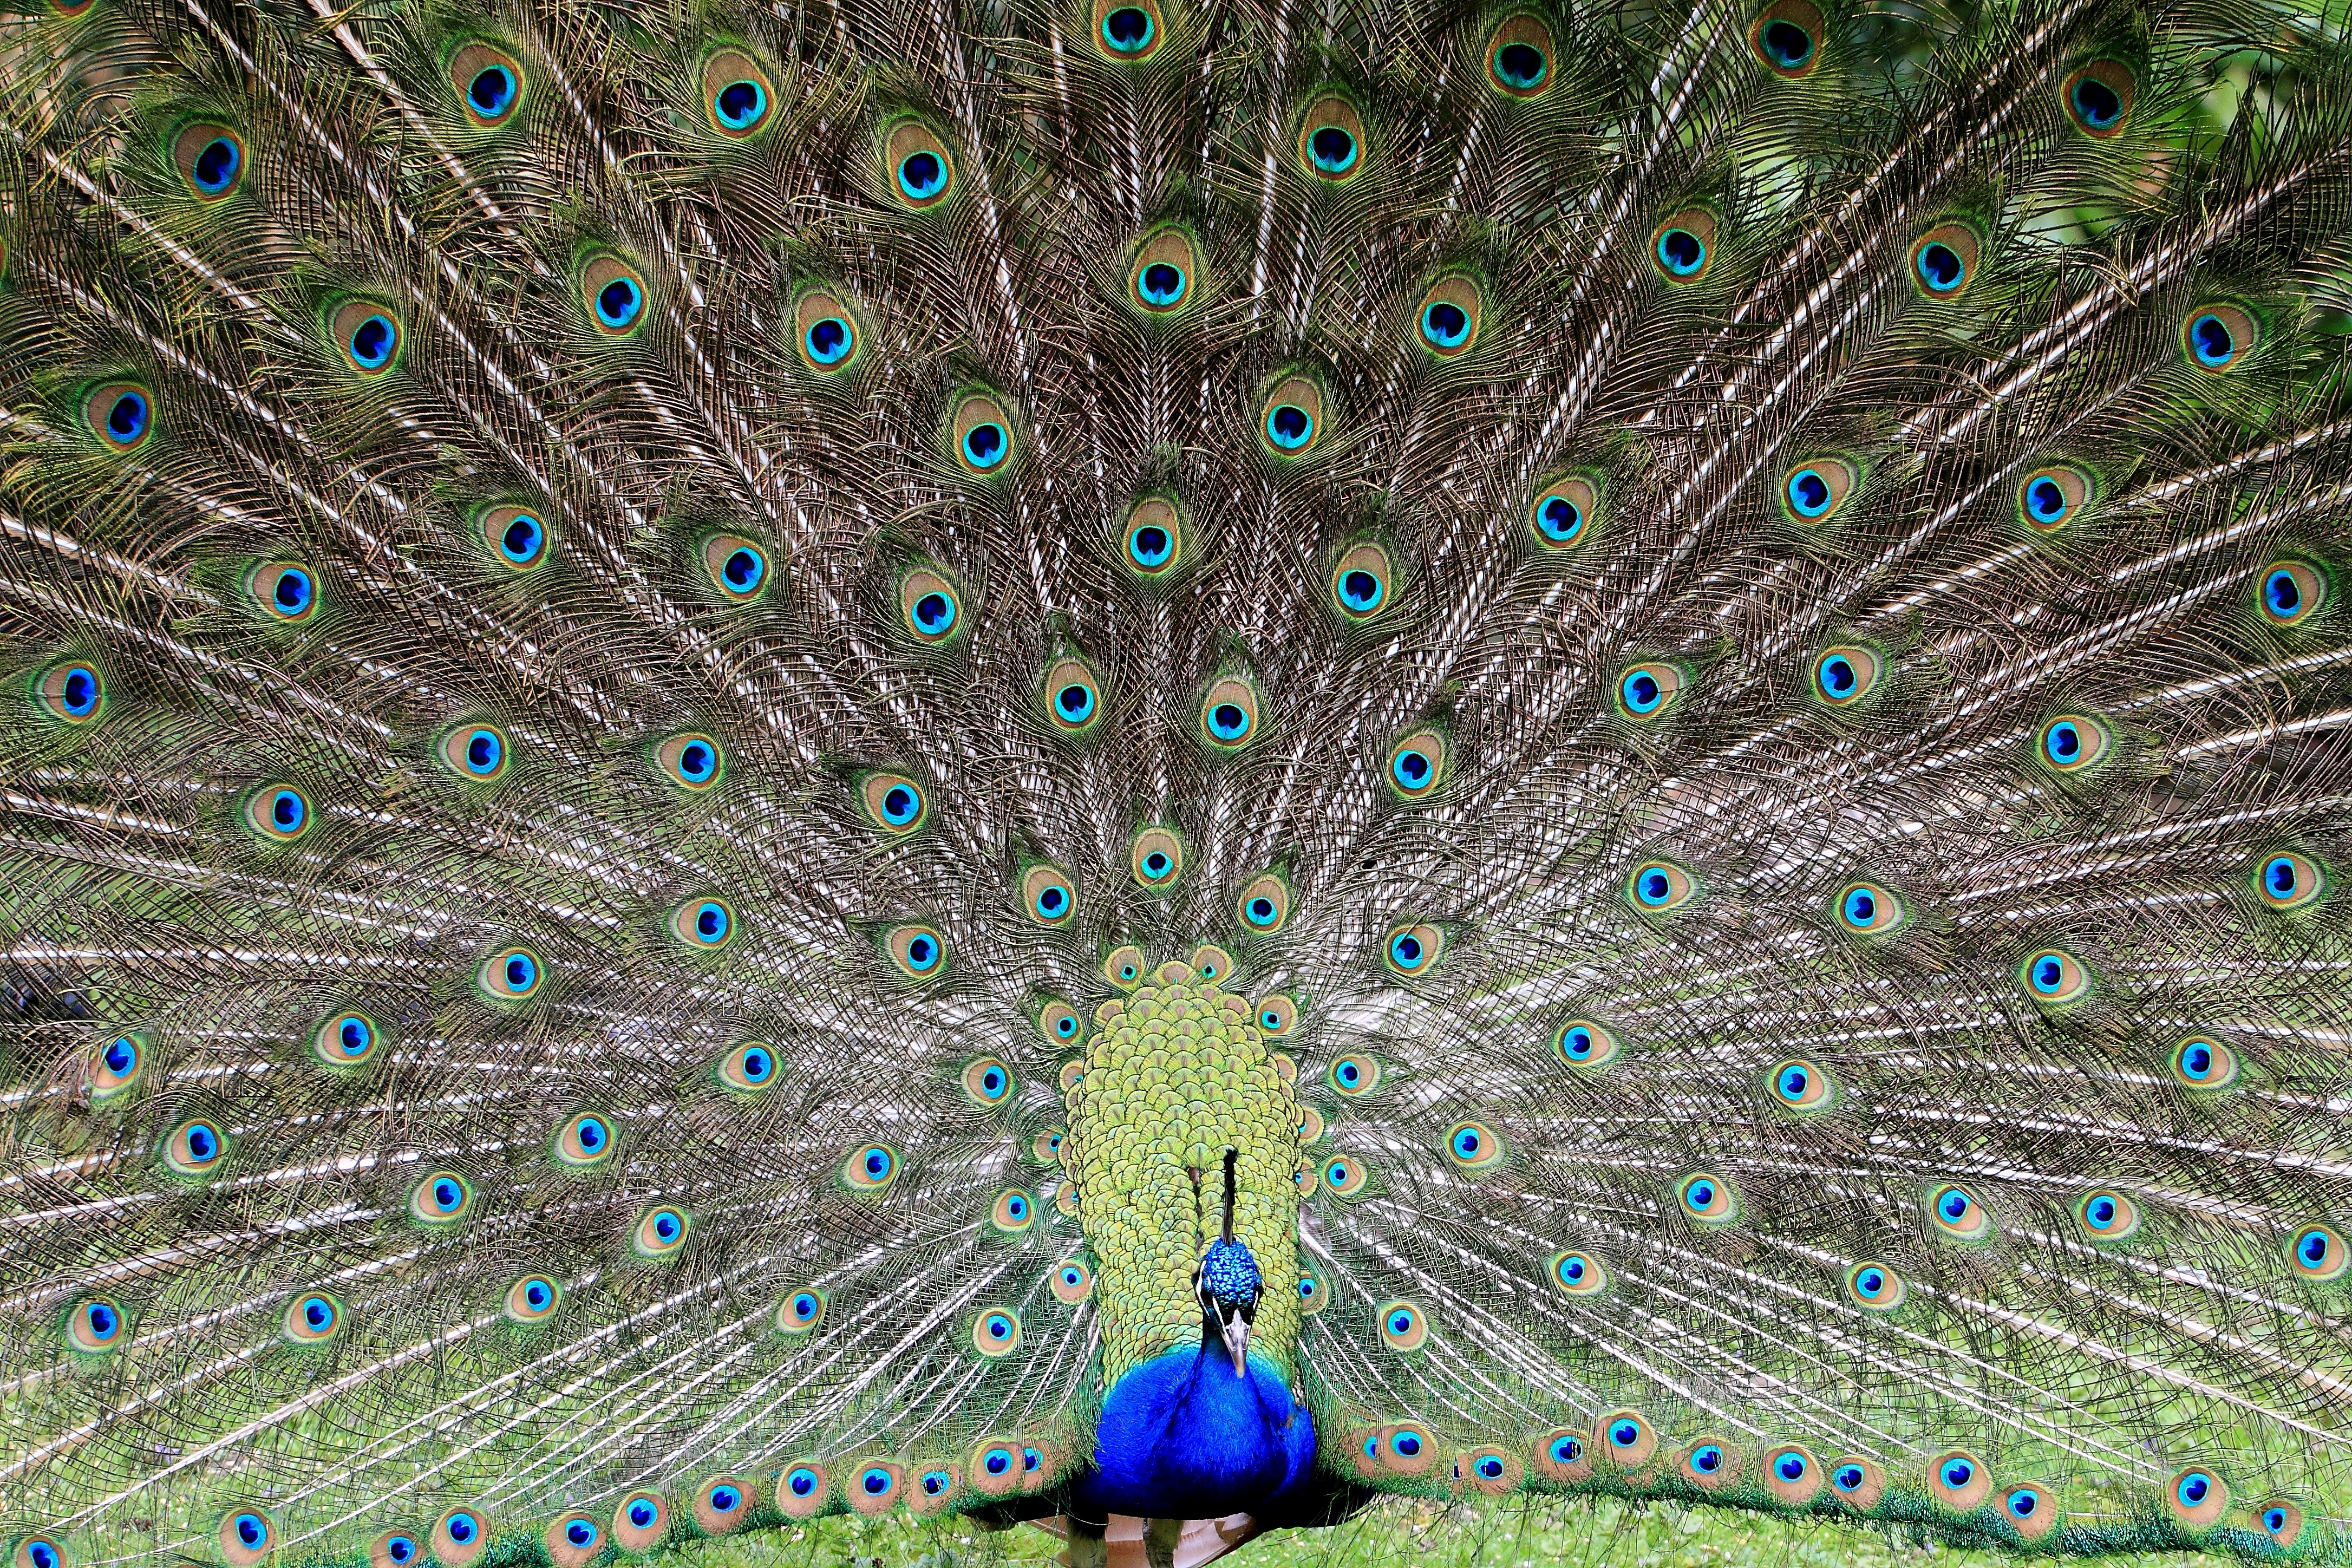
open, bird, wing, green, blue, fauna, peacock, tail, galliformes, symmetry, vertebrate, peafowl, pride, phasianidae